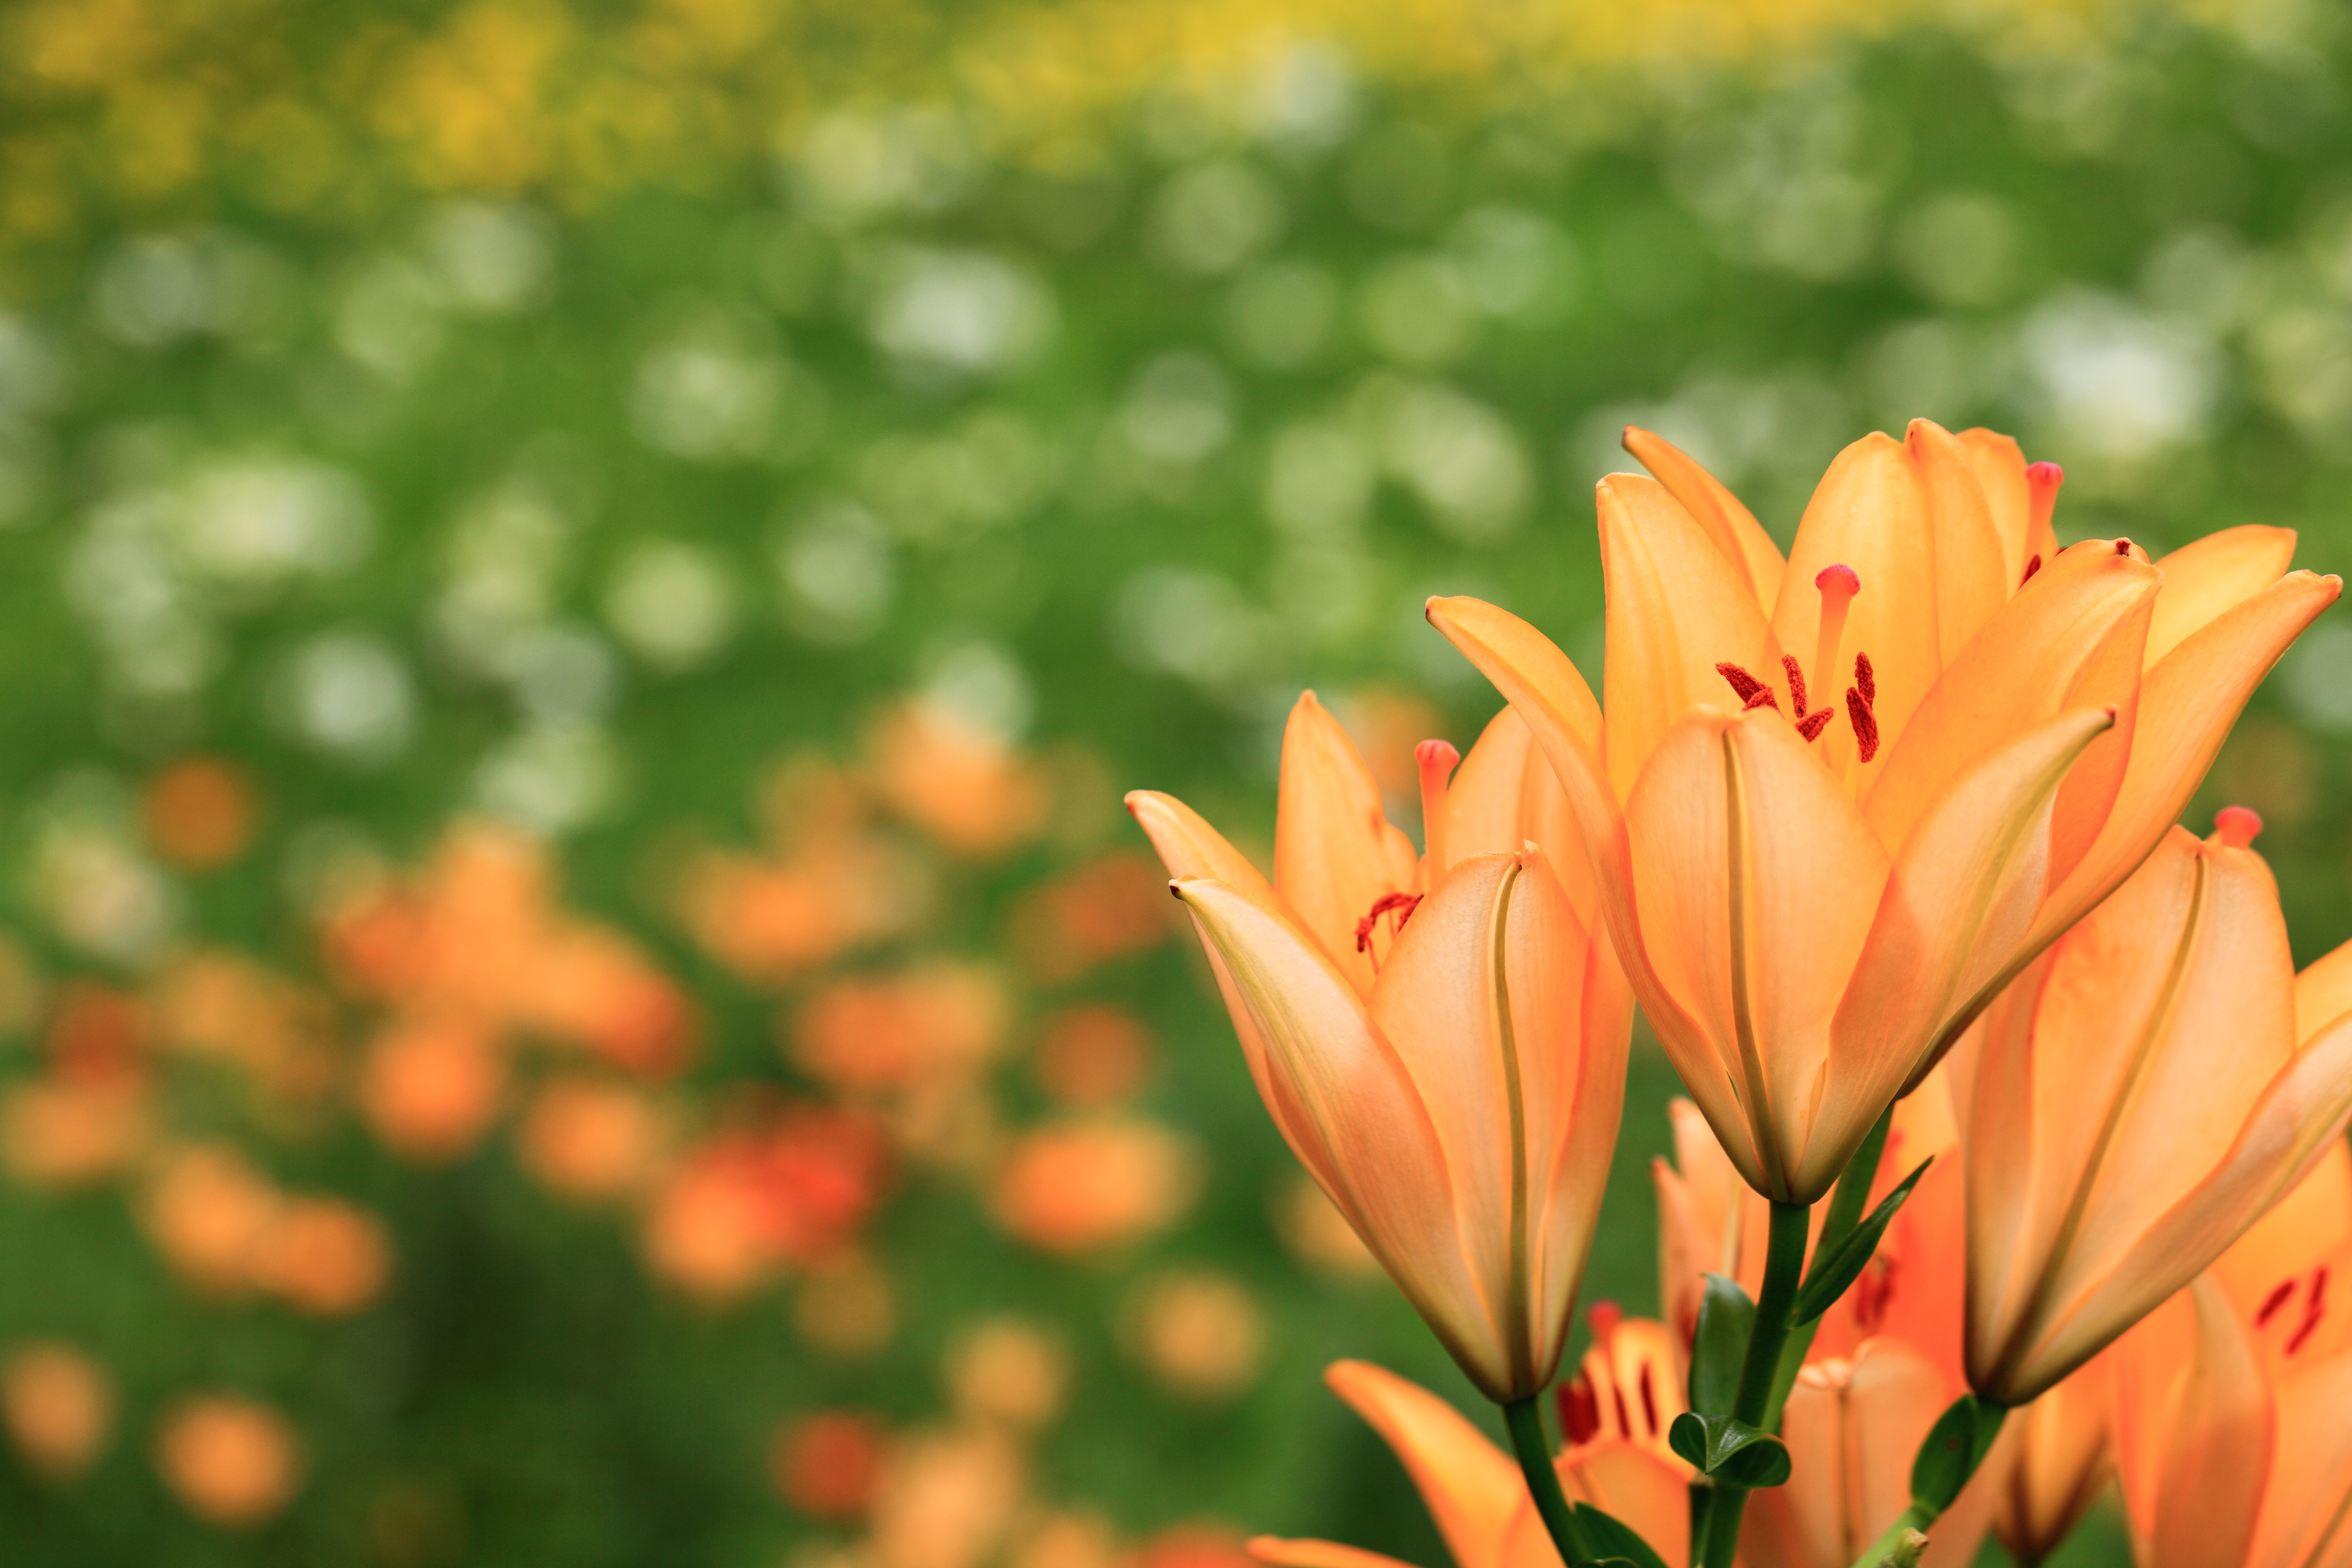
nature, grass, blossom, plant, meadow, sunlight, leaf, flower, petal, green, high, botany, yellow, garden, flora, wildflower, close up, 5d, hires, lily, markii, hi, res, resolution, lilium, seibu, tokorozawashi, saitamaken, macro photography, flowering plant, plant stem, land plant